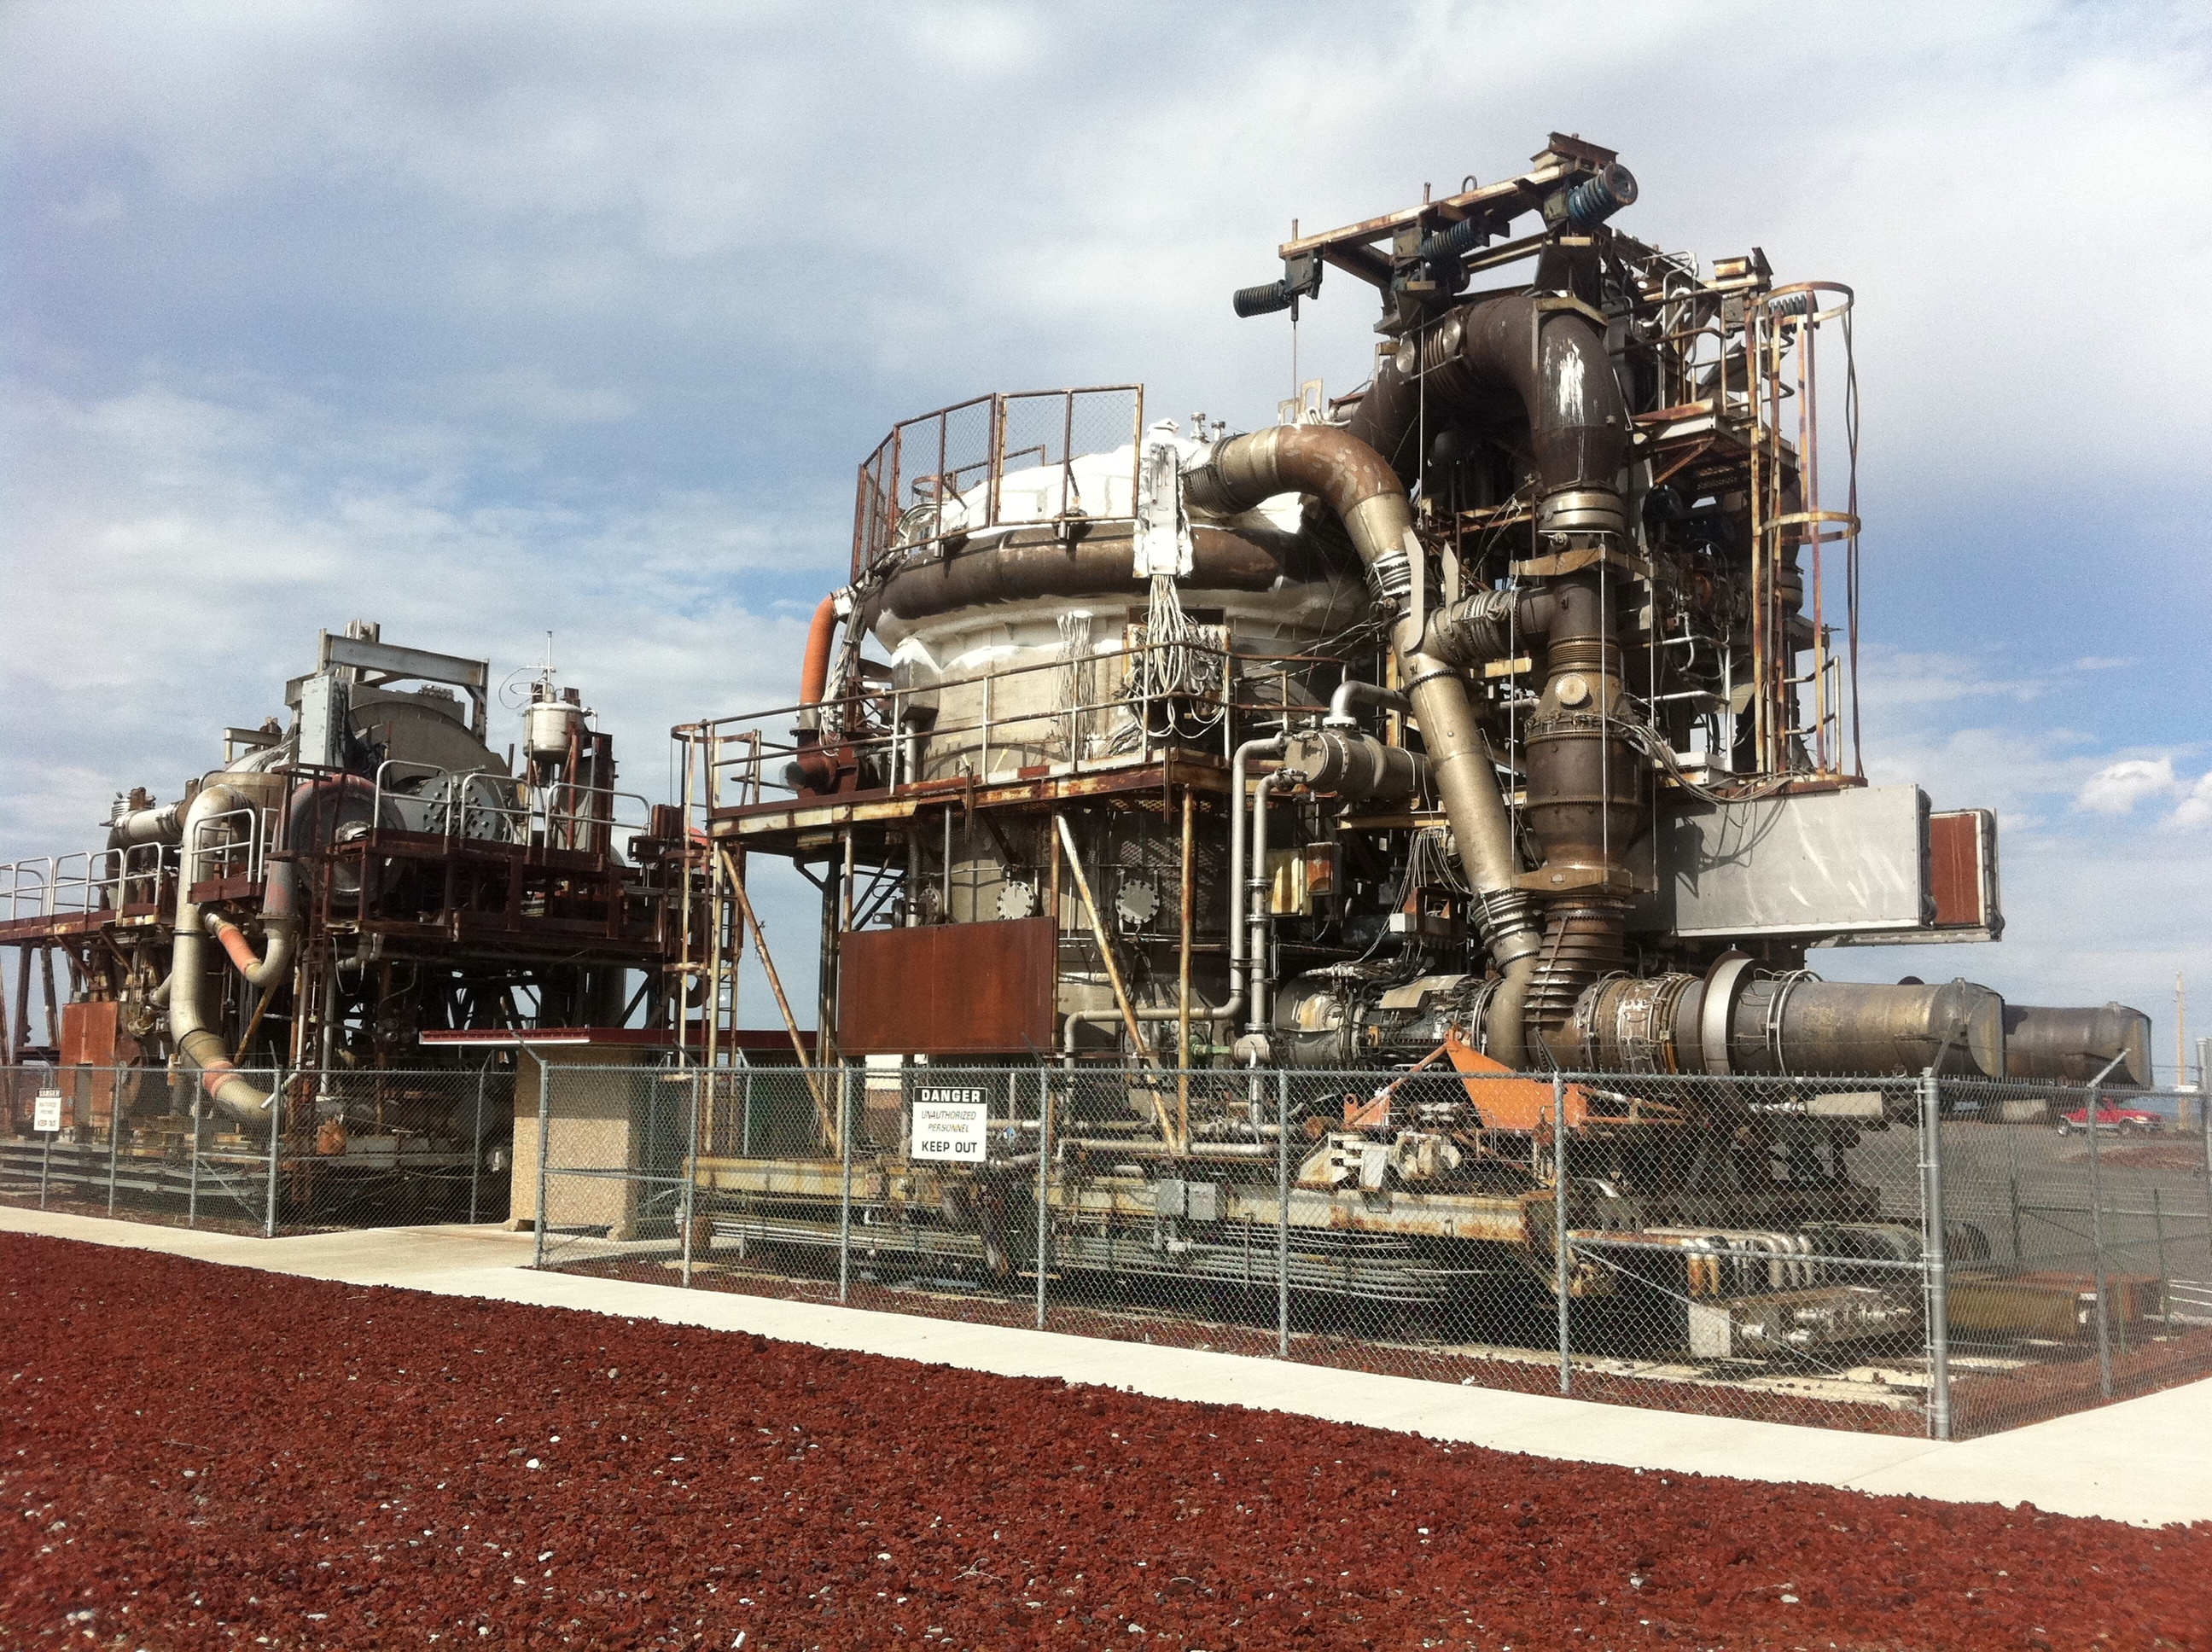
asphalt, transport, vehicle, industry, locomotive, steam engine, odyssey, idaho, ebr1, construction equipment, drilling rig, oil field